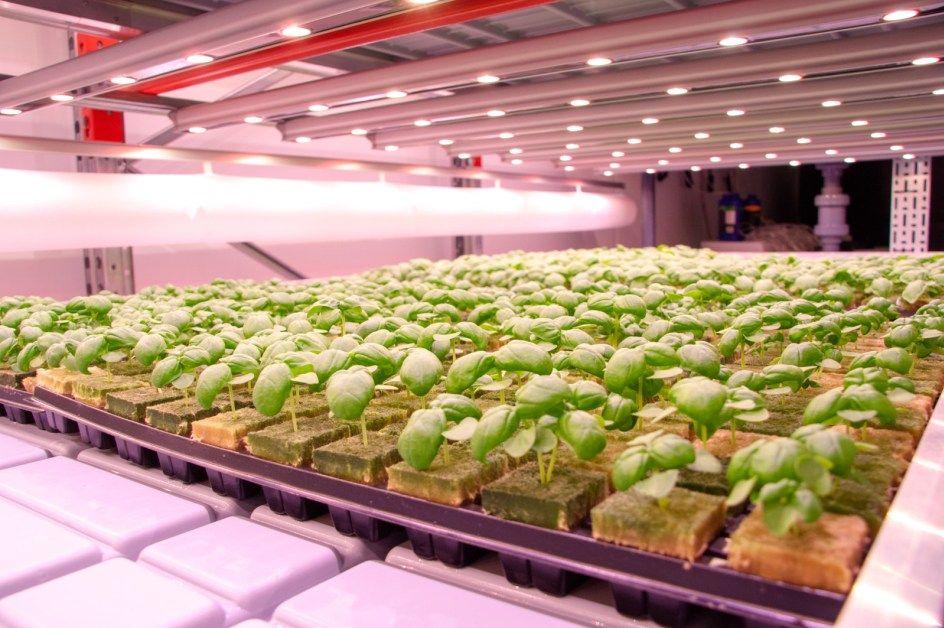
Mashine ya kisasa ambayo inatumika kwenye kilimo imewekwa ndani ya dari na kuwa na taa nyingi zinazotoa mwanga mkali ili kuhakikisha mimea inakuwa na joto la kutosha na kuzaliana kwa wingi.